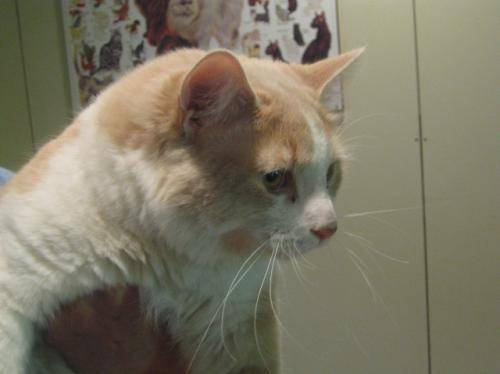
Label: cat